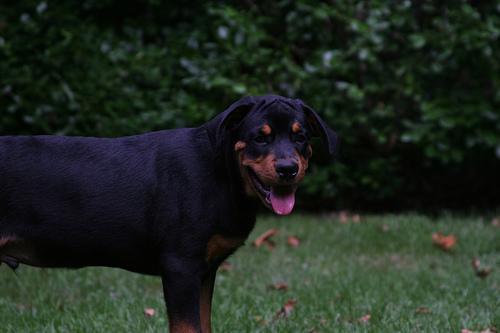
Rottweiler